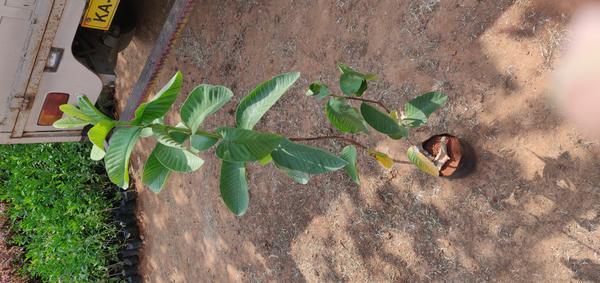
Plant: Gauva